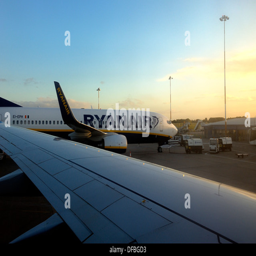
a jet preparing for a flight at uk